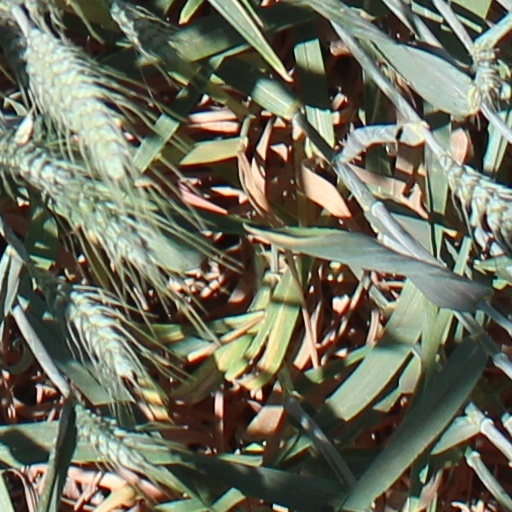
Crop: wheat